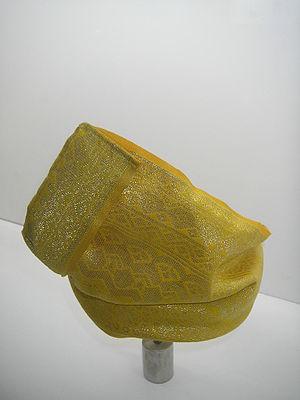
Le tengkolok, ou destar, setanjak, tanjak, setangan kepala est un couvre-chef masculin malais traditionnel. Il est fabriqué à partir d'un long songket plié et noué dans un style particulier. De nos jours, il est généralement porté lors de cérémonies. Les Malais de l'état de Kelantan en arborent une variante qu'ils nomment semutar.